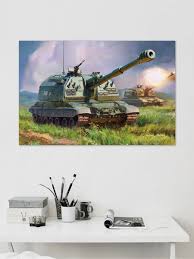
Label: Self Propelled Artillery